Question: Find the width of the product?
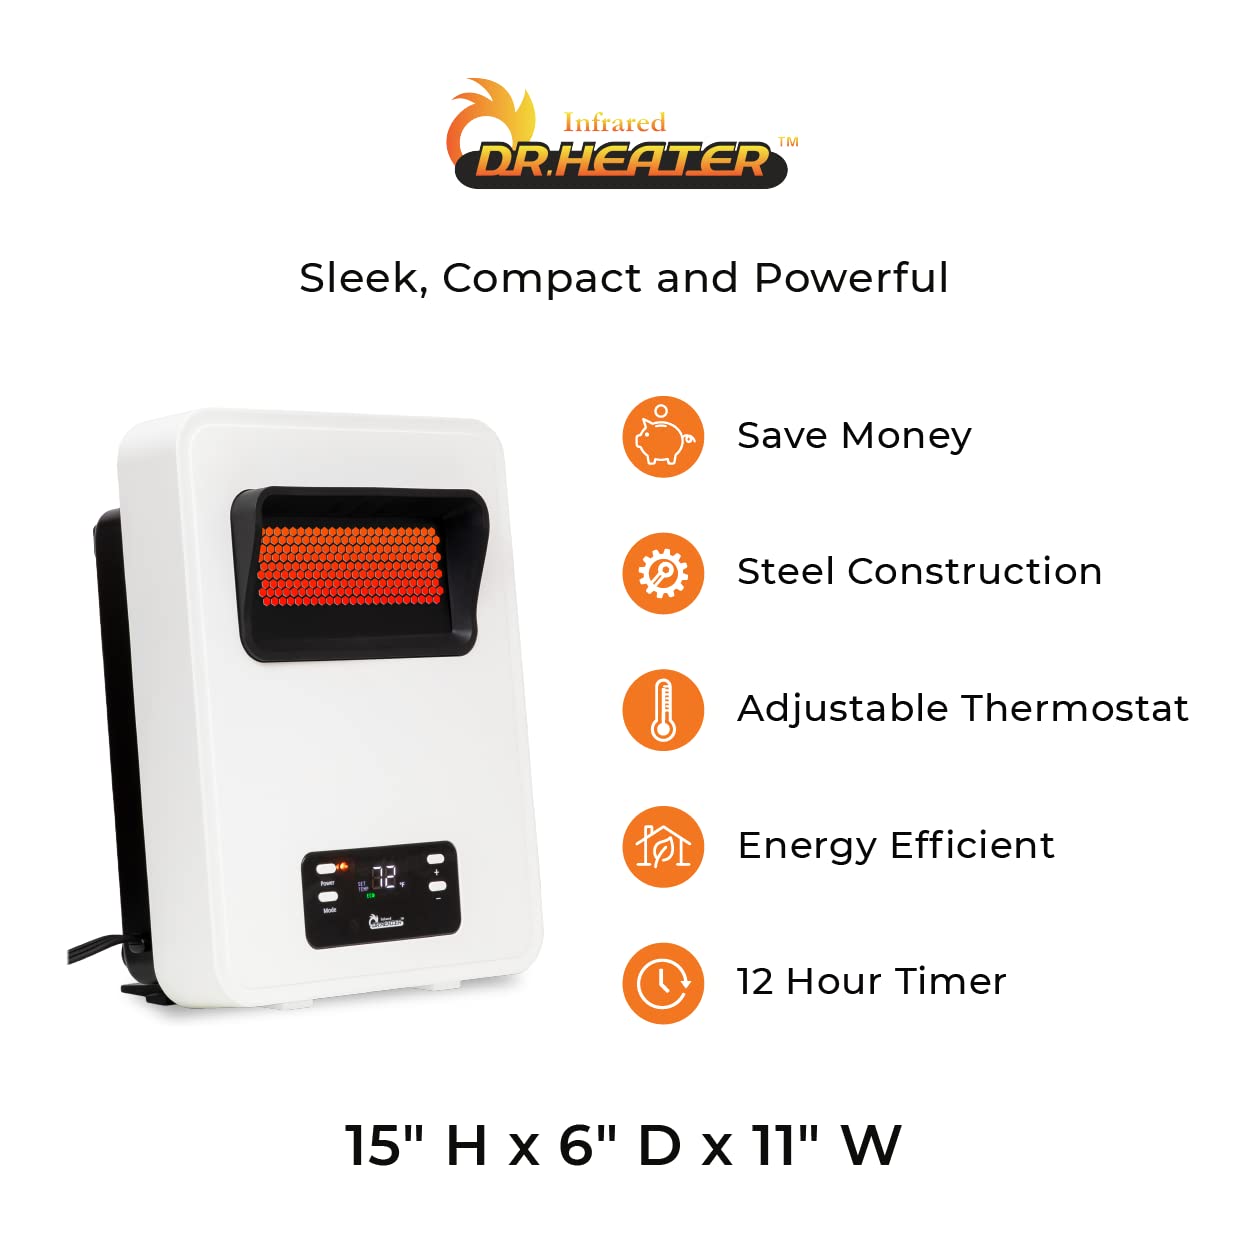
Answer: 15.0 inch